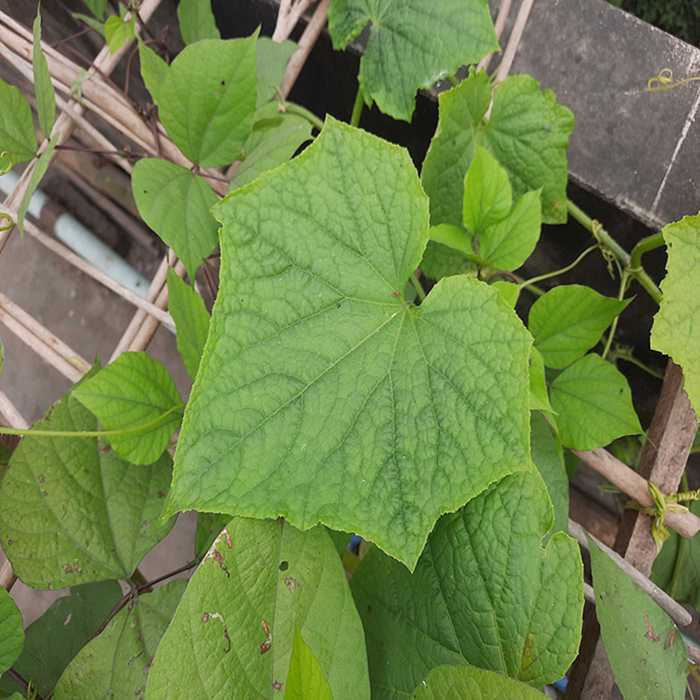
Plant: Cucumber
Label: Fresh leaf